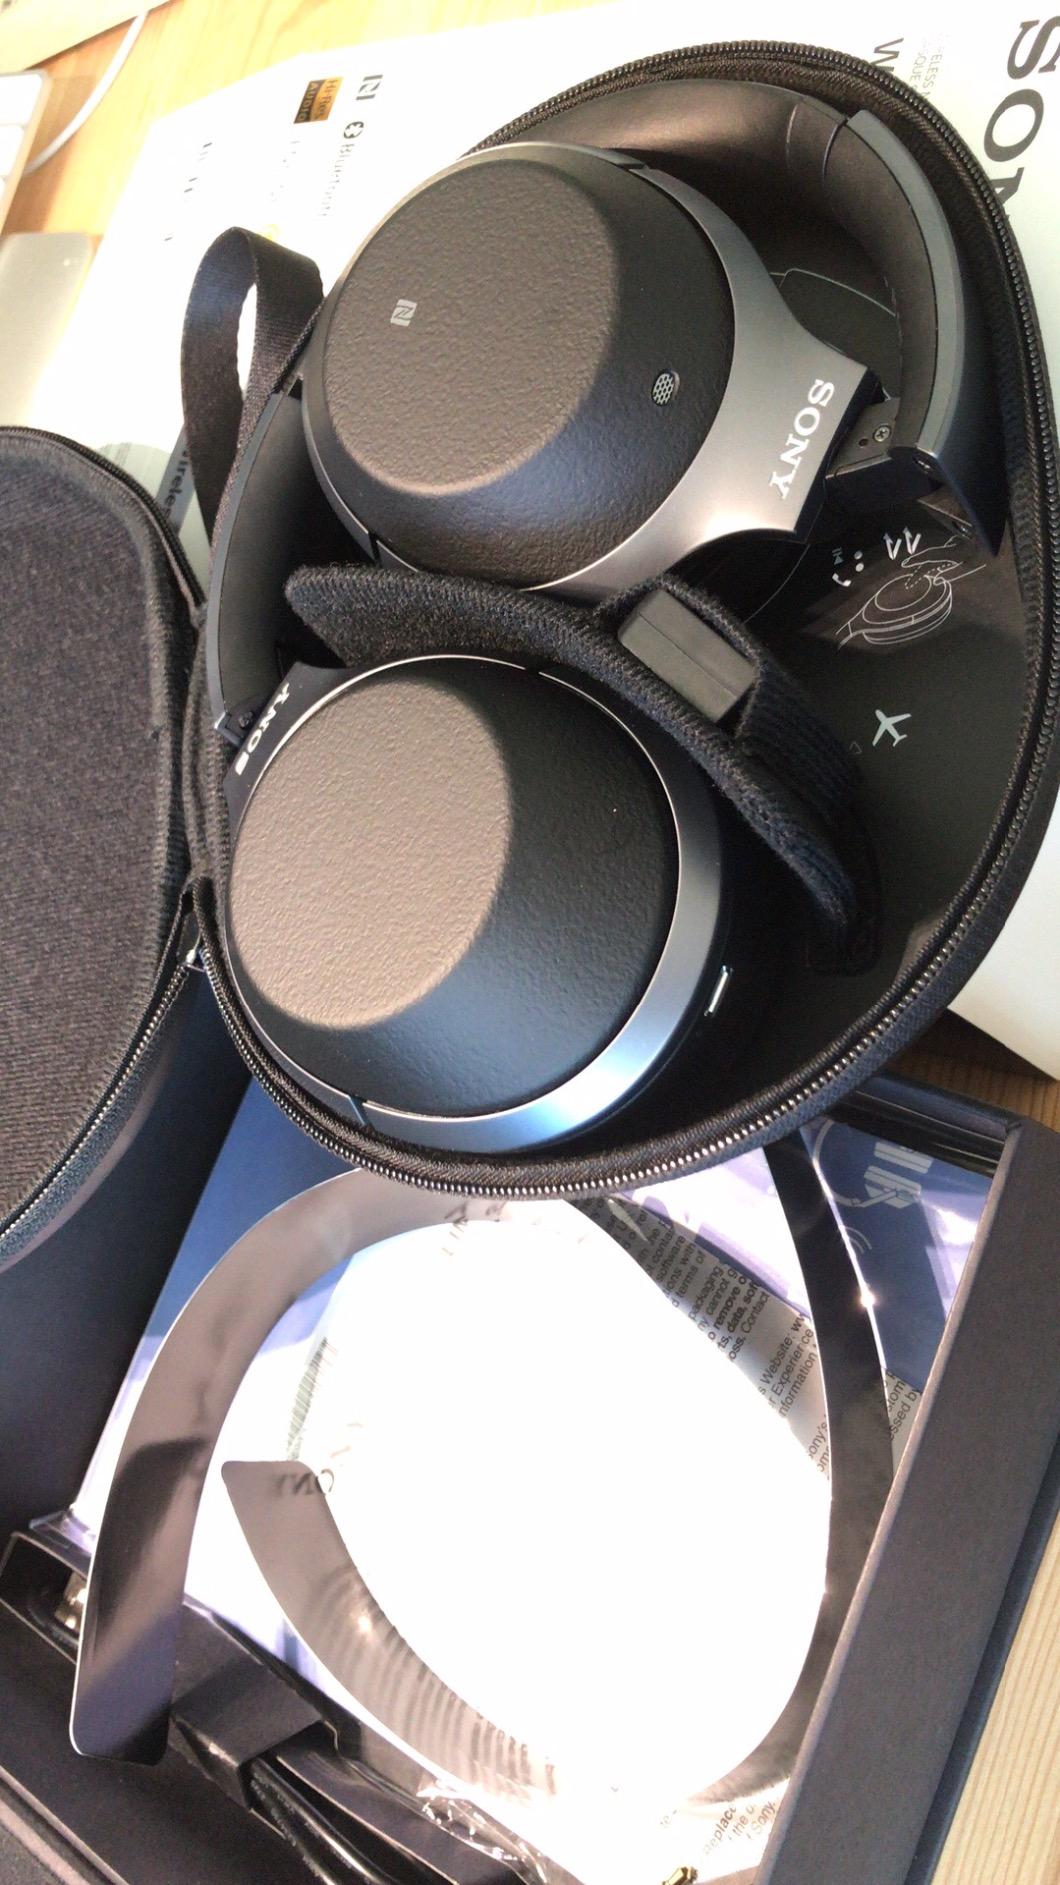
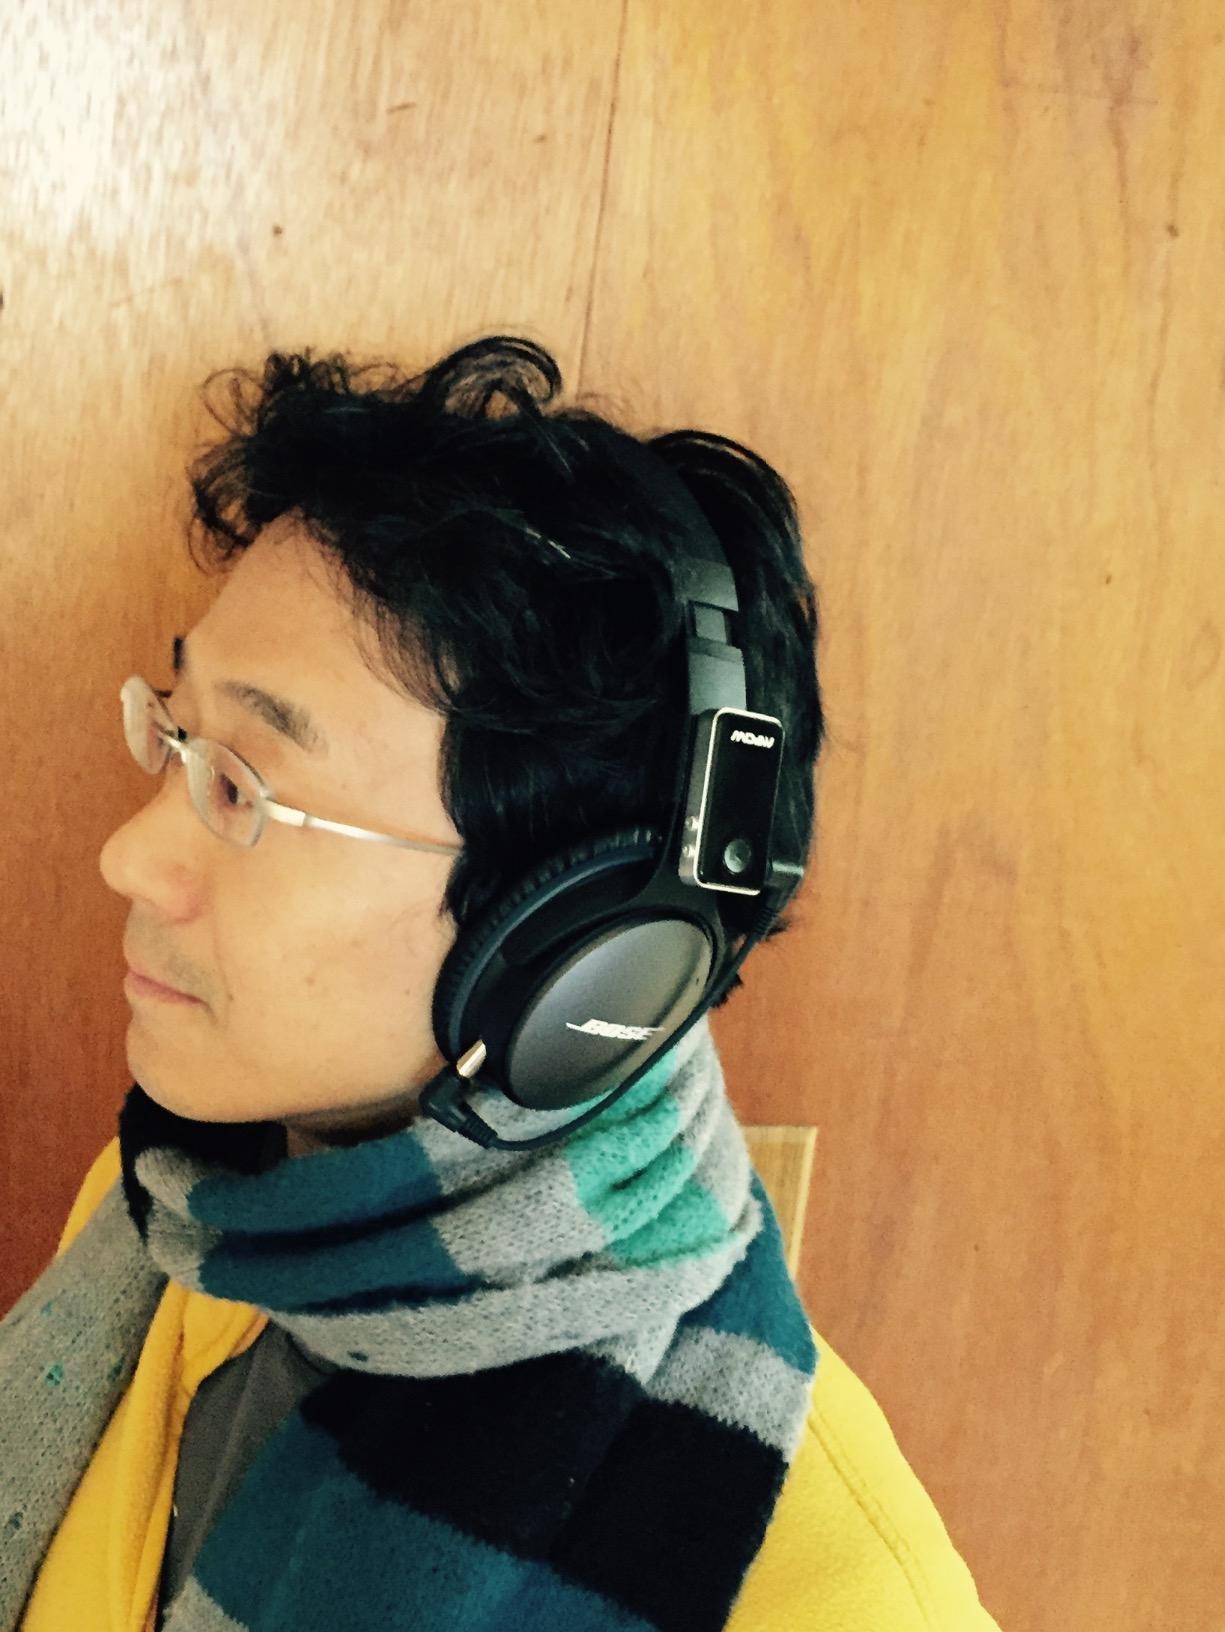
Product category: headphones
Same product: no